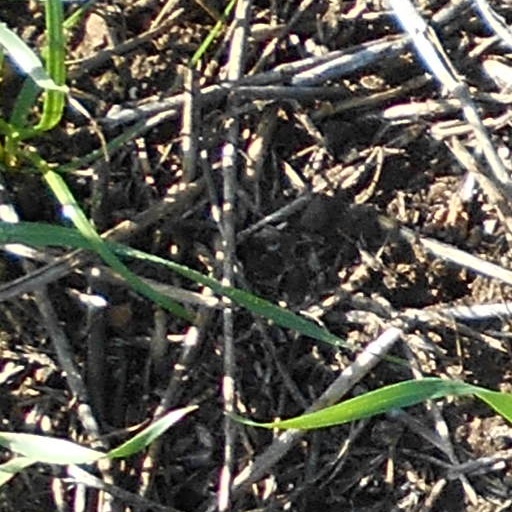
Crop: wheat